David Farragut

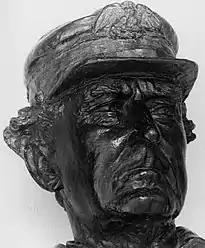
A bronze bust sculpture of David Glasgow Farragut by Augustus Saint-Gaudens

Farragut died from a heart attack at the age of 69 in Portsmouth, New Hampshire, while on vacation in the late summer of 1870. He had served almost sixty years in the navy. He is interred at Woodlawn Cemetery, in The Bronx, New York City. His gravesite is listed on the National Register of Historic Places, as is Woodlawn Cemetery itself.